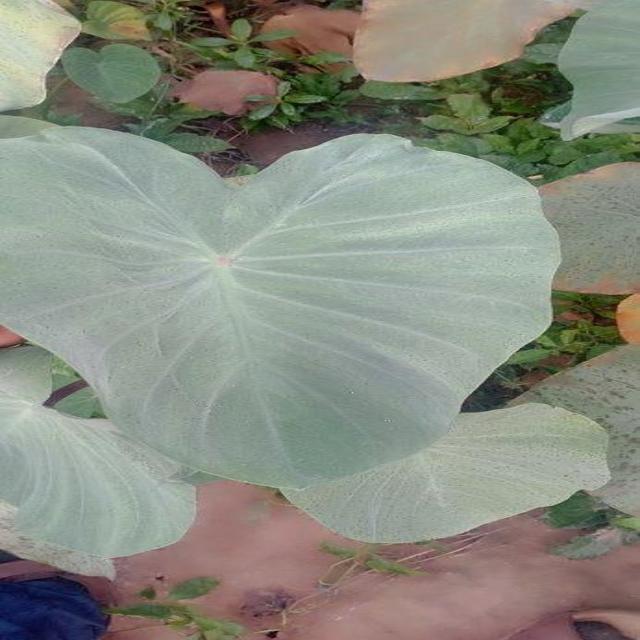
Label: Healthy